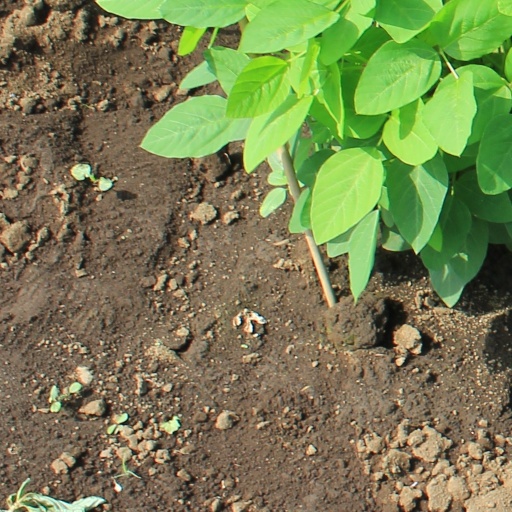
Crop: soybean